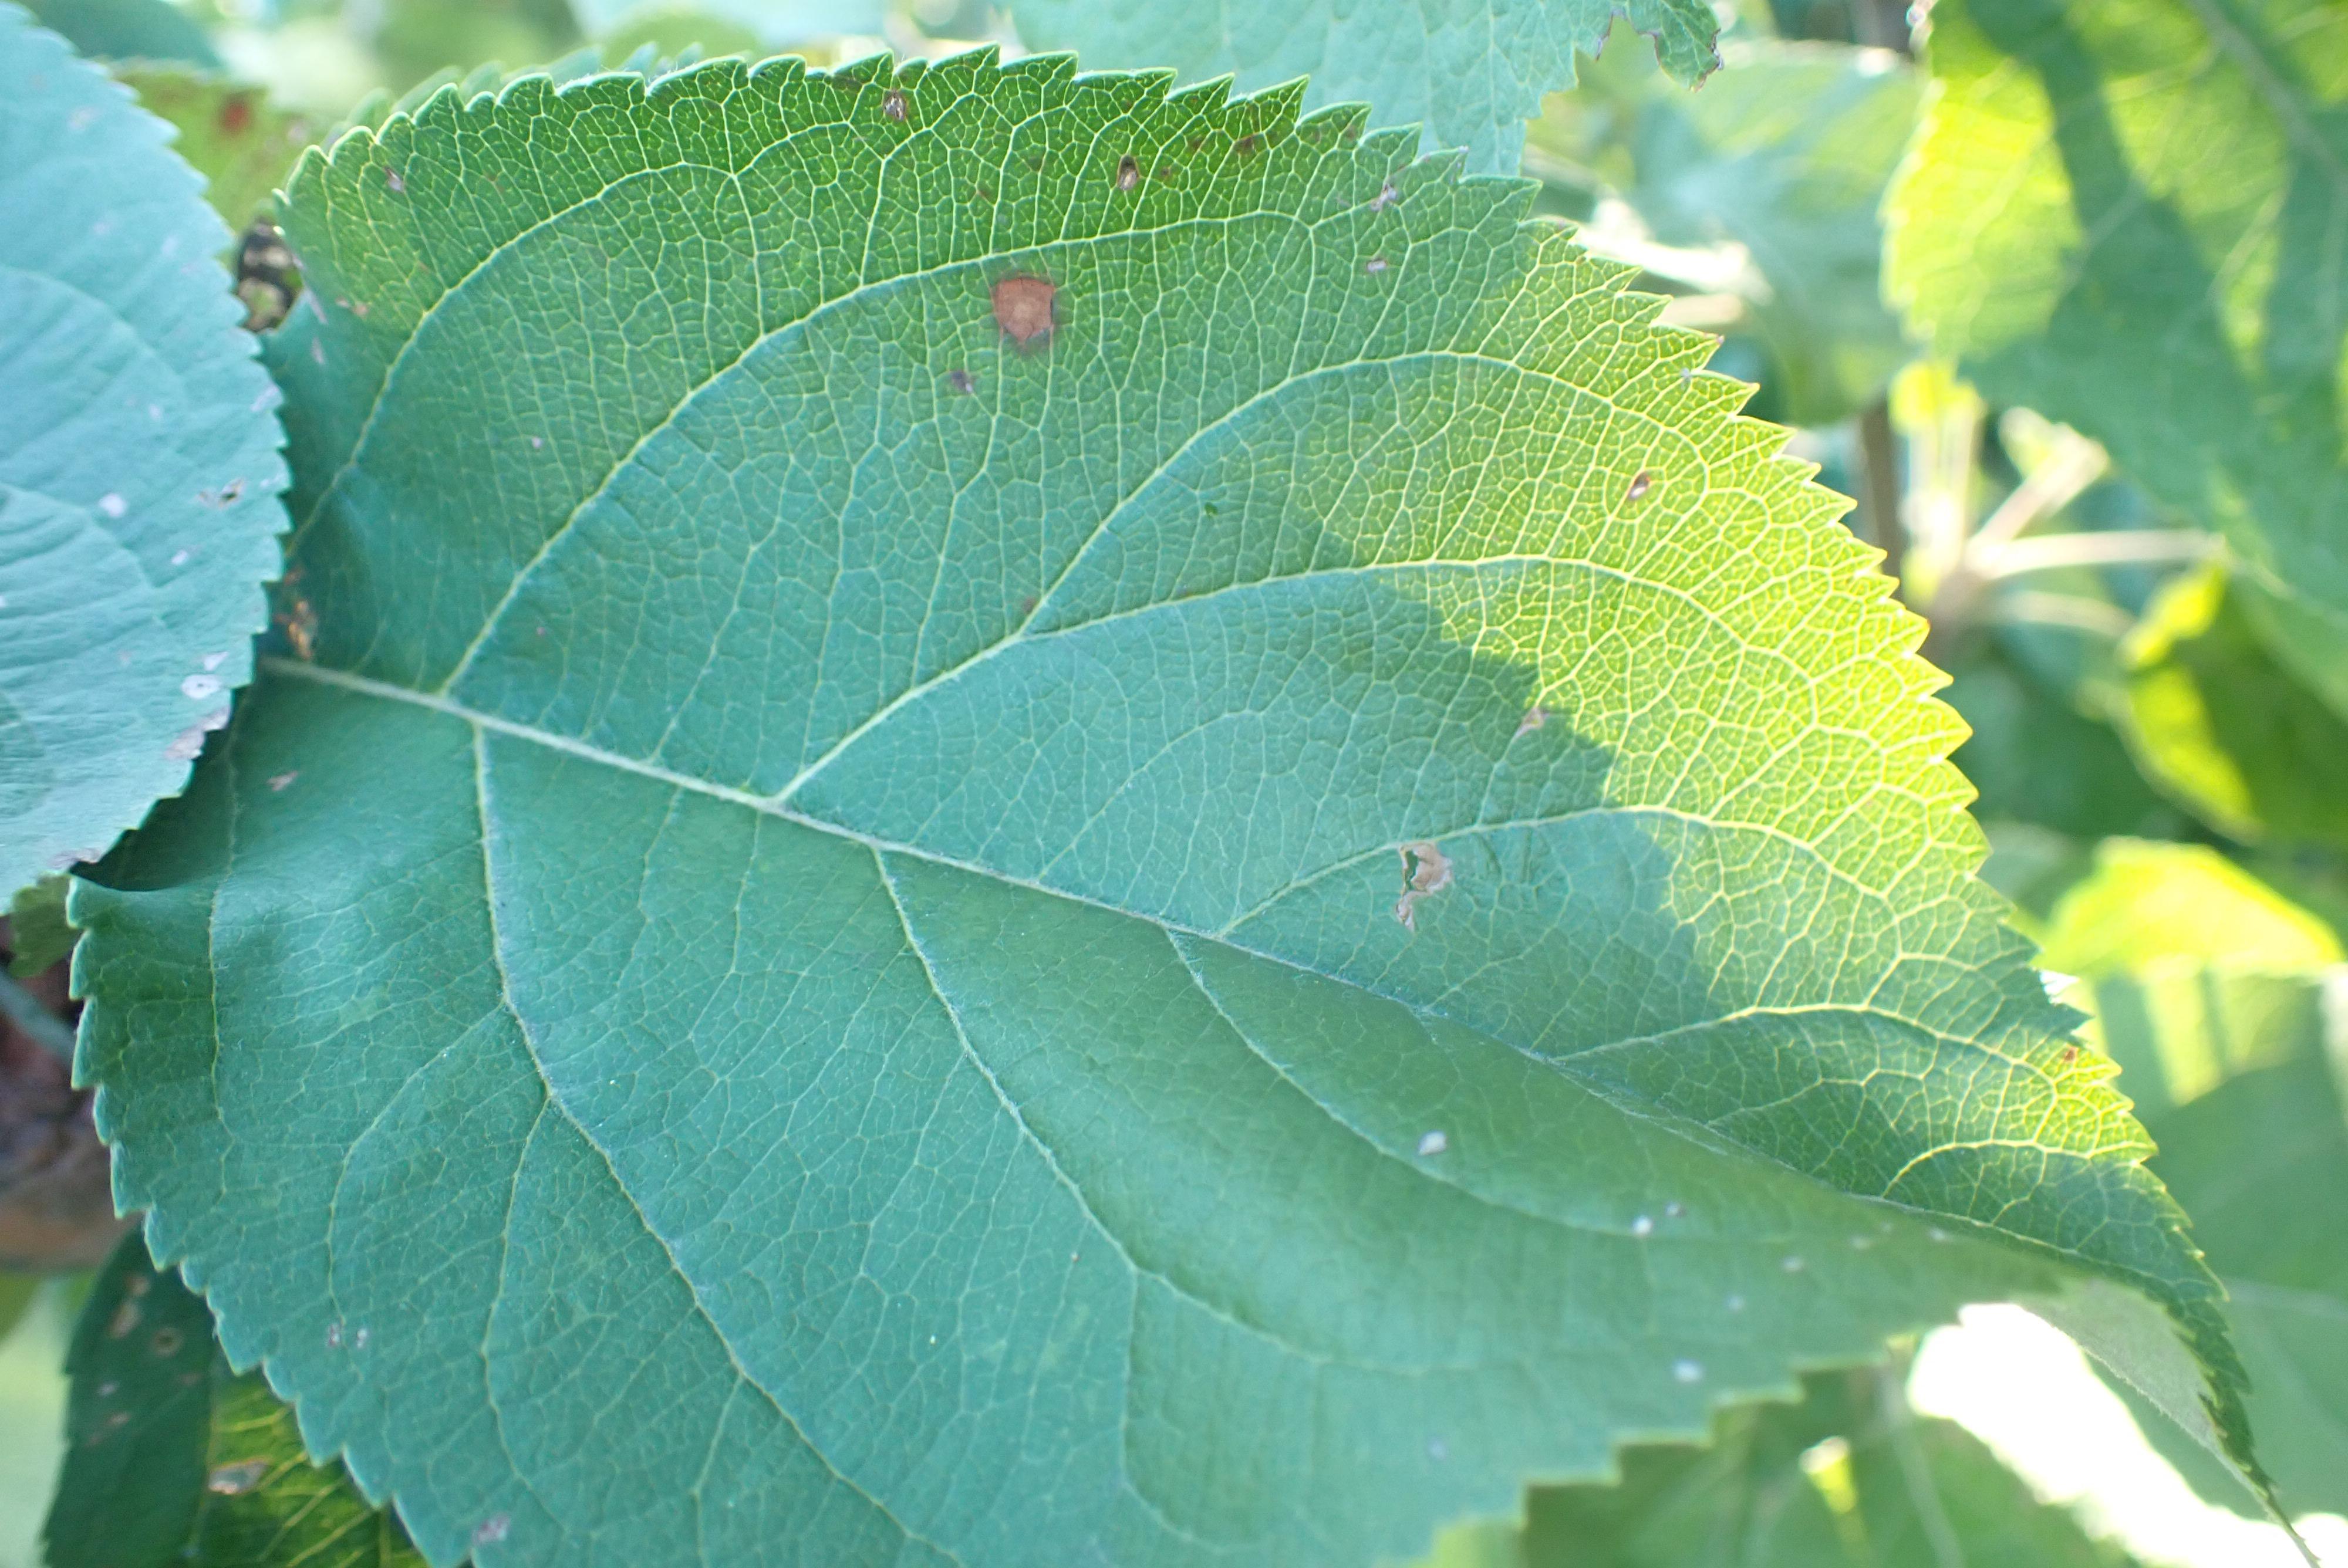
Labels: frog_eye_leaf_spot